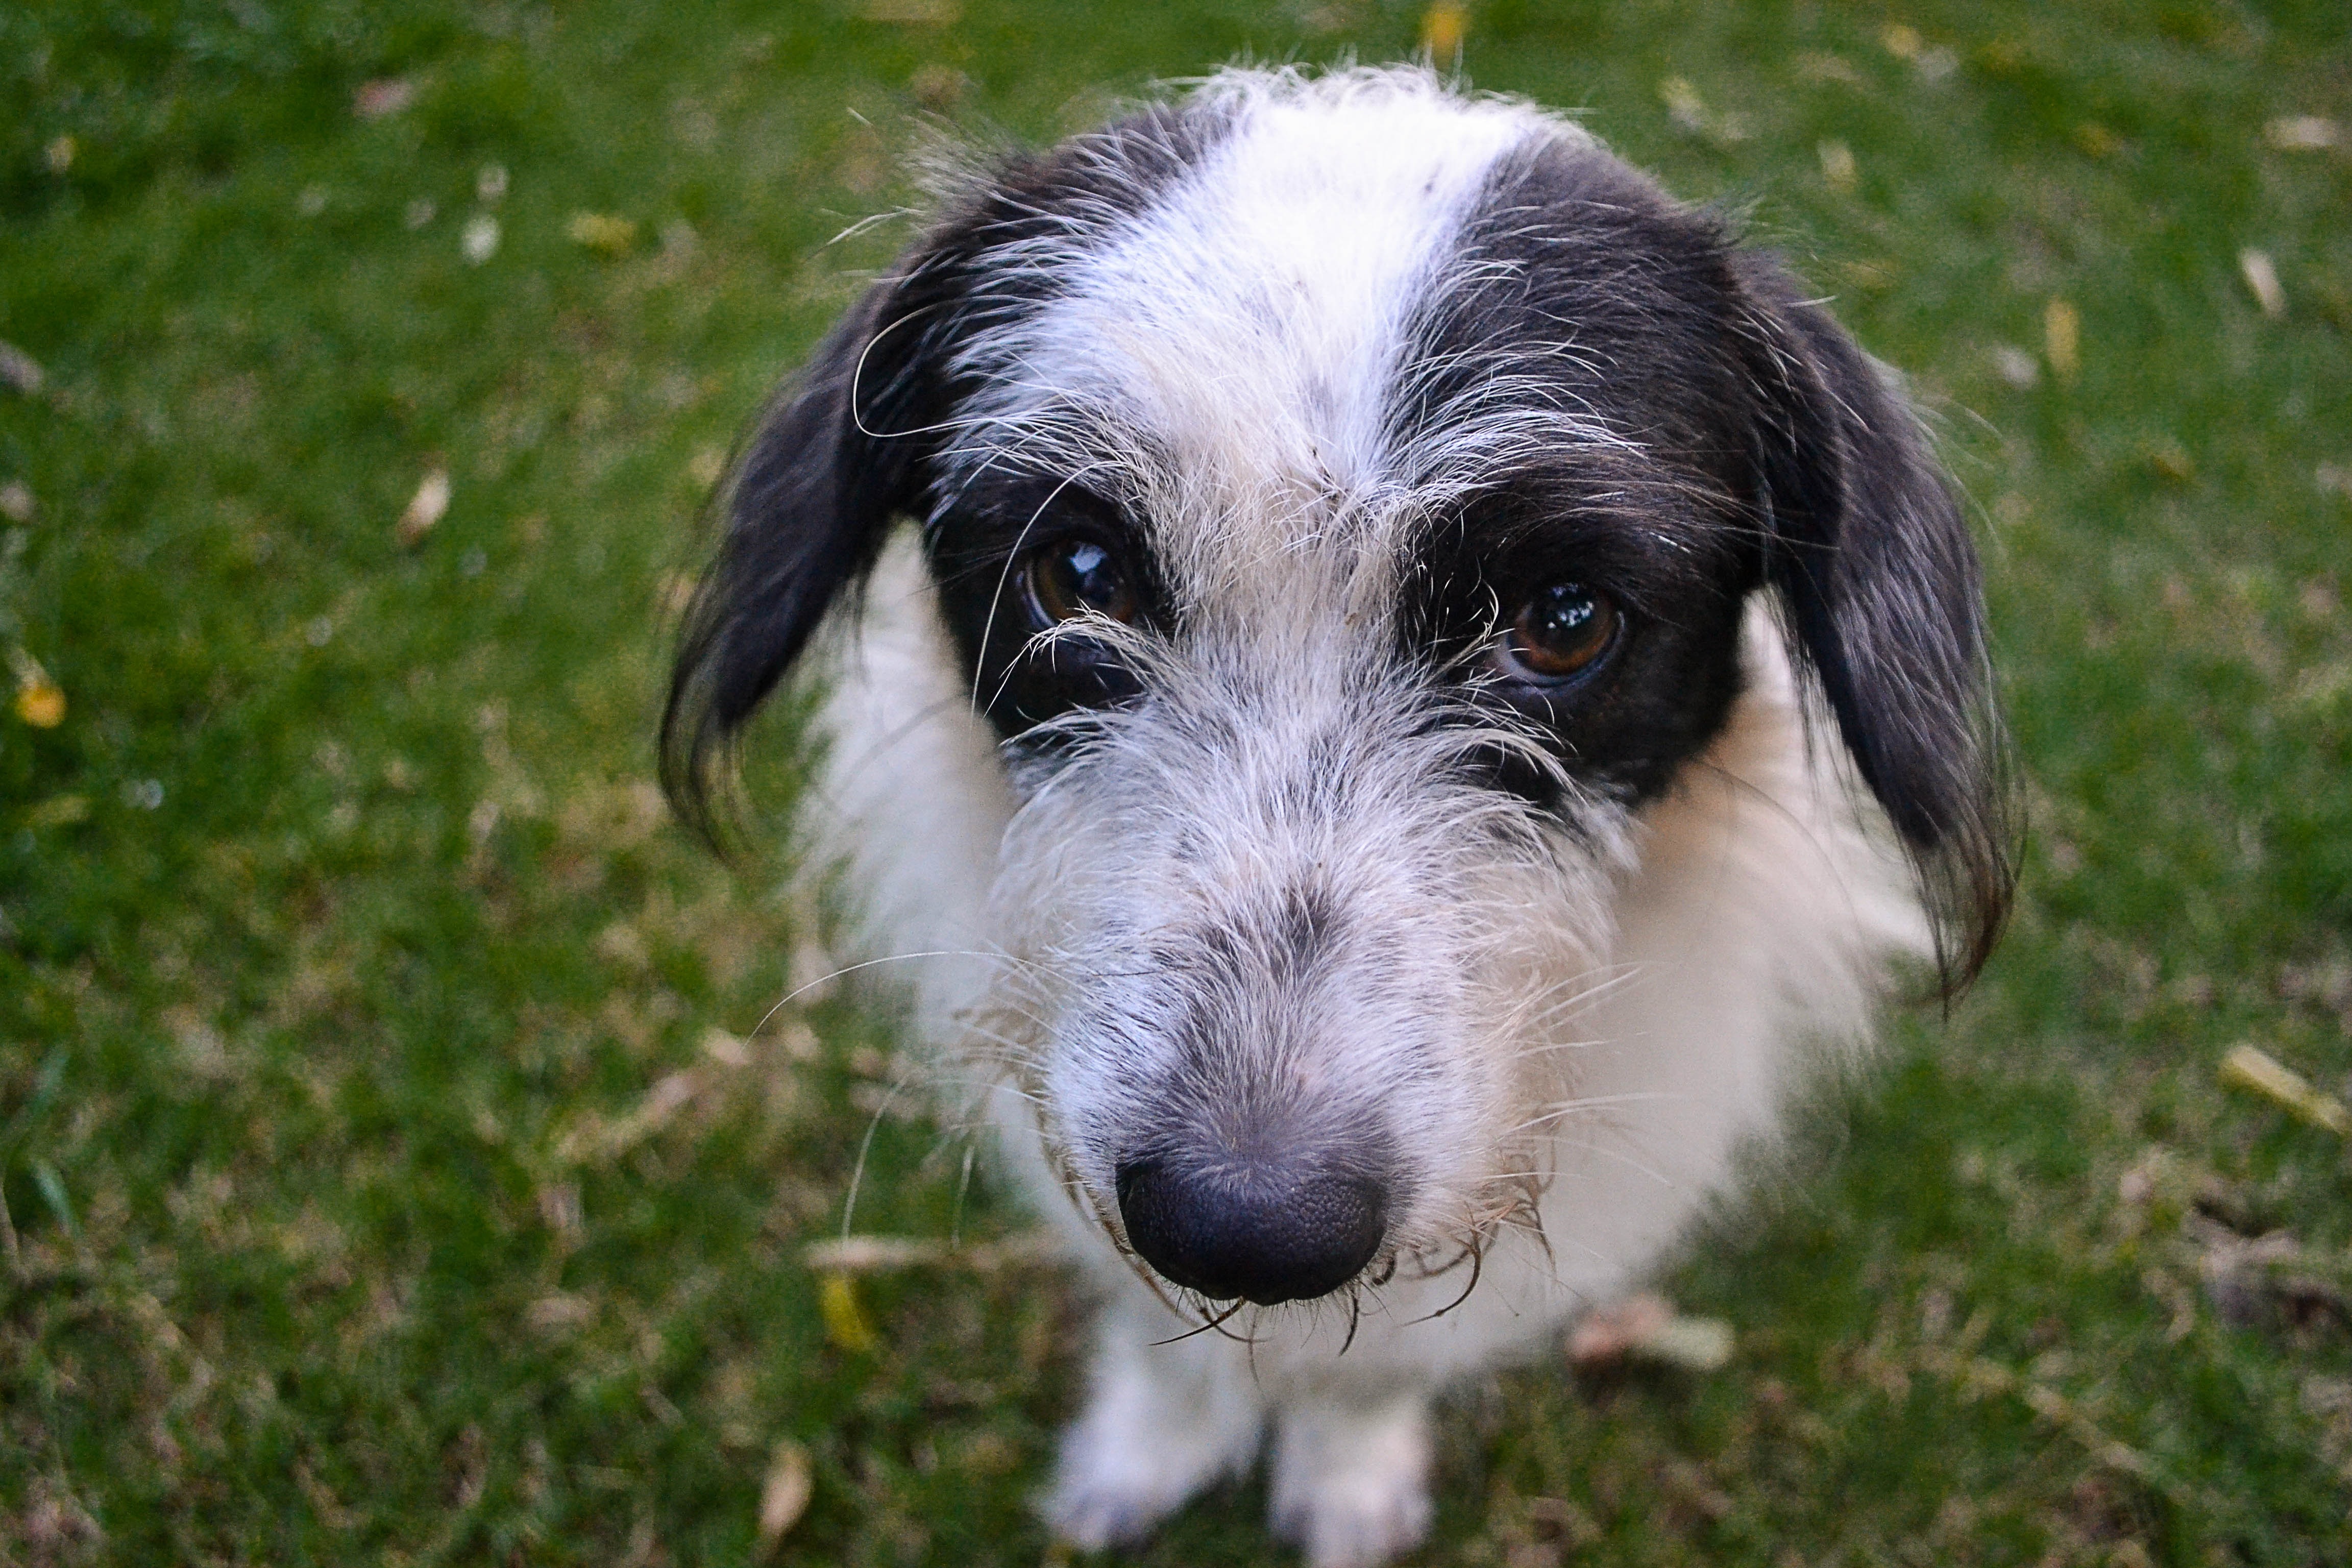
dog, mammal, vertebrate, dog breed, dog like mammal, animal sports, hound, puppy, lurcher, silken windhound